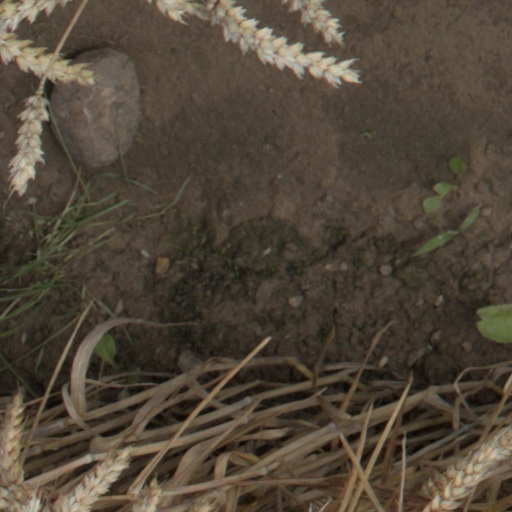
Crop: wheat